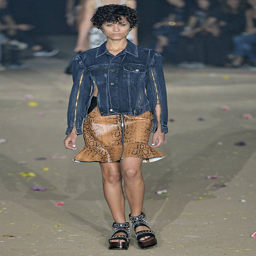
a model walks the runway at the summer fashion show during fashion week .